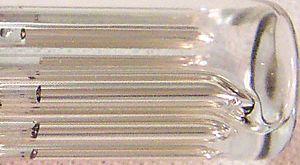
Le rubidium est l'élément chimique de numéro atomique 37, de symbole Rb. C'est un métal alcalin, mou et argenté, dont la température de fusion n'est que de 39,3 °C. Il peut être maintenu liquide à température ambiante grâce au phénomène de surfusion, comme le césium et le gallium.